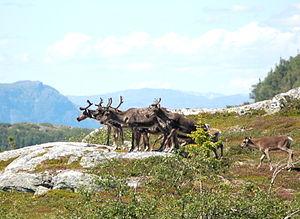
Rangifer tarandus tarandus, le Renne d'Europe, est une sous-espèce du renne, habitant dans les toundras arctiques de l'Eurasie, depuis la péninsule Scandinave jusqu'au nord de la Sibérie. Elle a également été introduites dans l'archipel sub-antarctique des îles Kerguelen où les rennes vivent désormais à l'état sauvage.